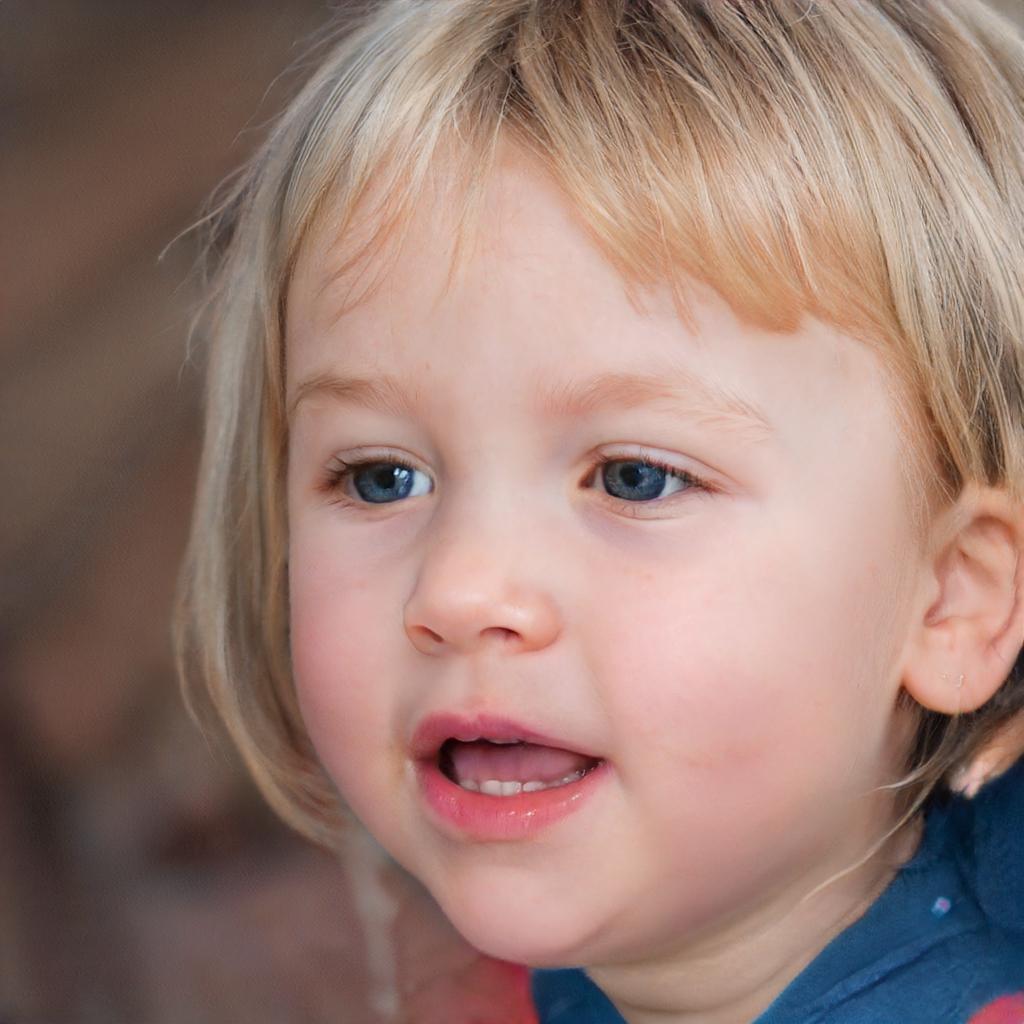
Gender: Female